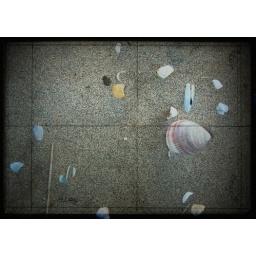
in the land of the black sand